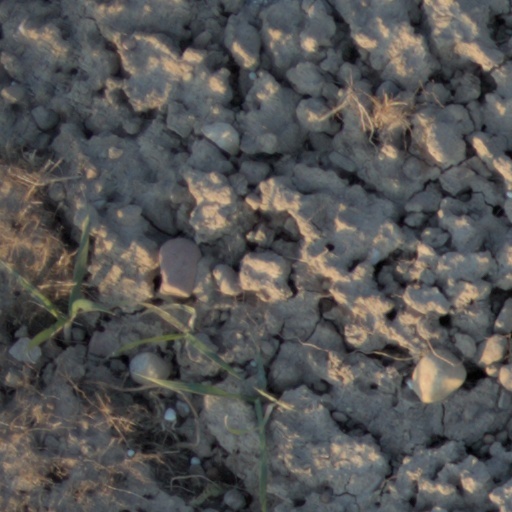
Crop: wheat